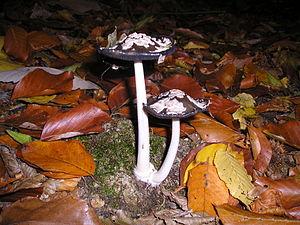
Chez les champignons basidiomycètes, la marge désigne le bord du chapeau.